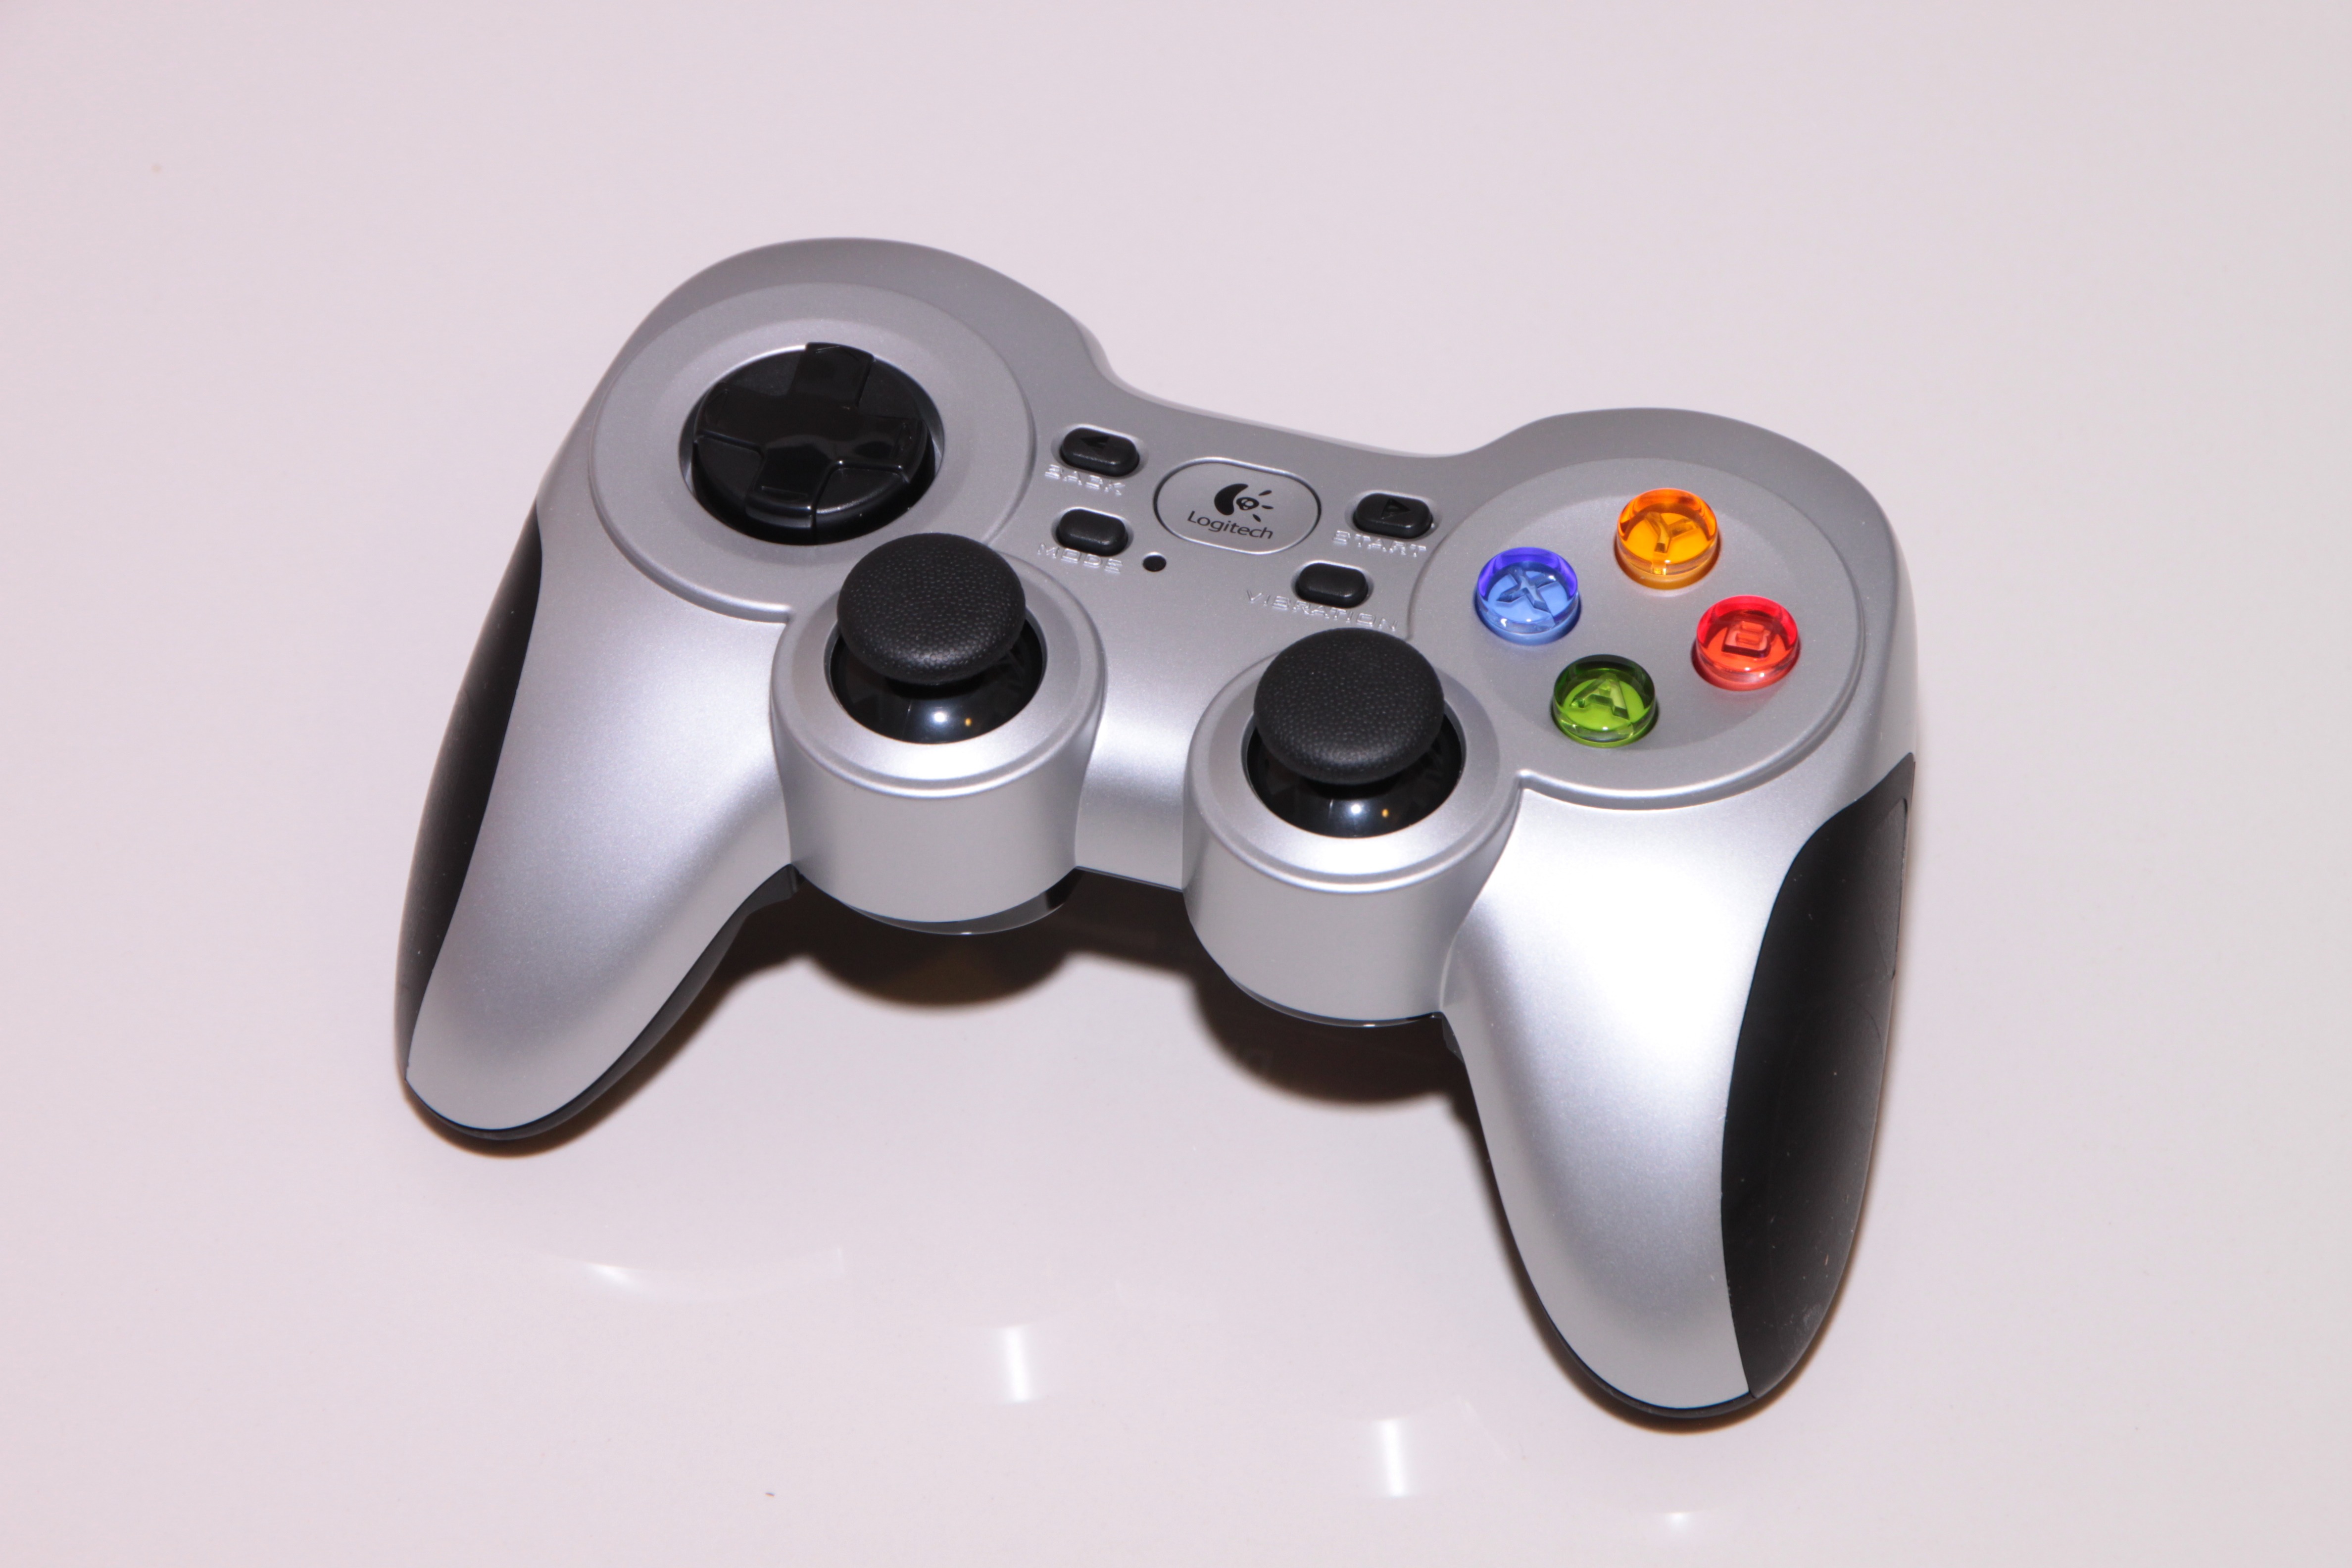
technology, joystick, gadget, games, wireless, xbox, editorial, game controller, gamepad, logitech, cordless, electronic device, playstation accessory, playstation 3 accessory, xbox accessory, f710, rumblepad